National American Bank Building

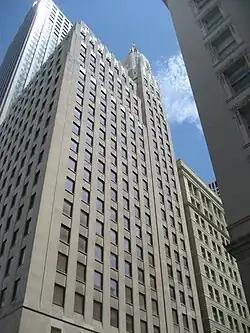
West facade 2009

National American Bank Building is a 23-story -tall skyscraper in the Central Business District of New Orleans, Louisiana, It was completed in 1929 and listed on the National Register of Historic Places in 1986. It is topped with a distinctive 6-story octagonal tower with a golden Art Deco finial. Its address is 200 Carondelet Street. Originally a commercial building, it was renovated for use as a residential building after Hurricane Katrina.